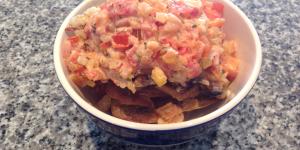
alas de pollo guisadas